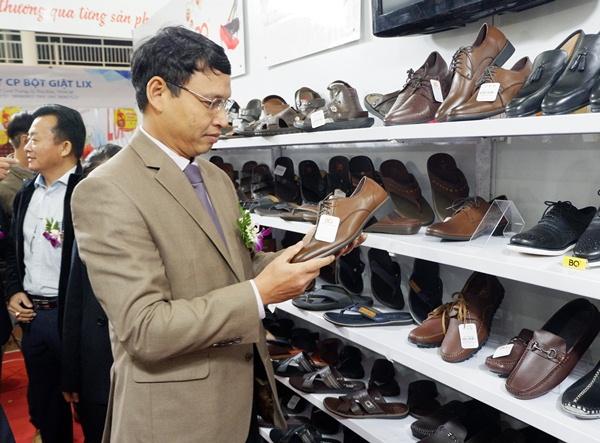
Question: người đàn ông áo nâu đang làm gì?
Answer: ông ấy đang ngắm giày